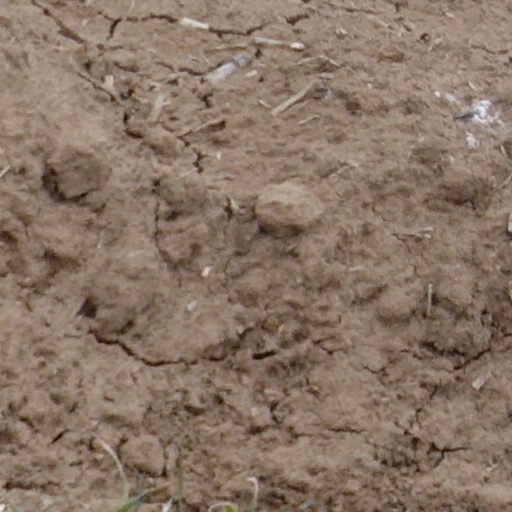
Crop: wheat